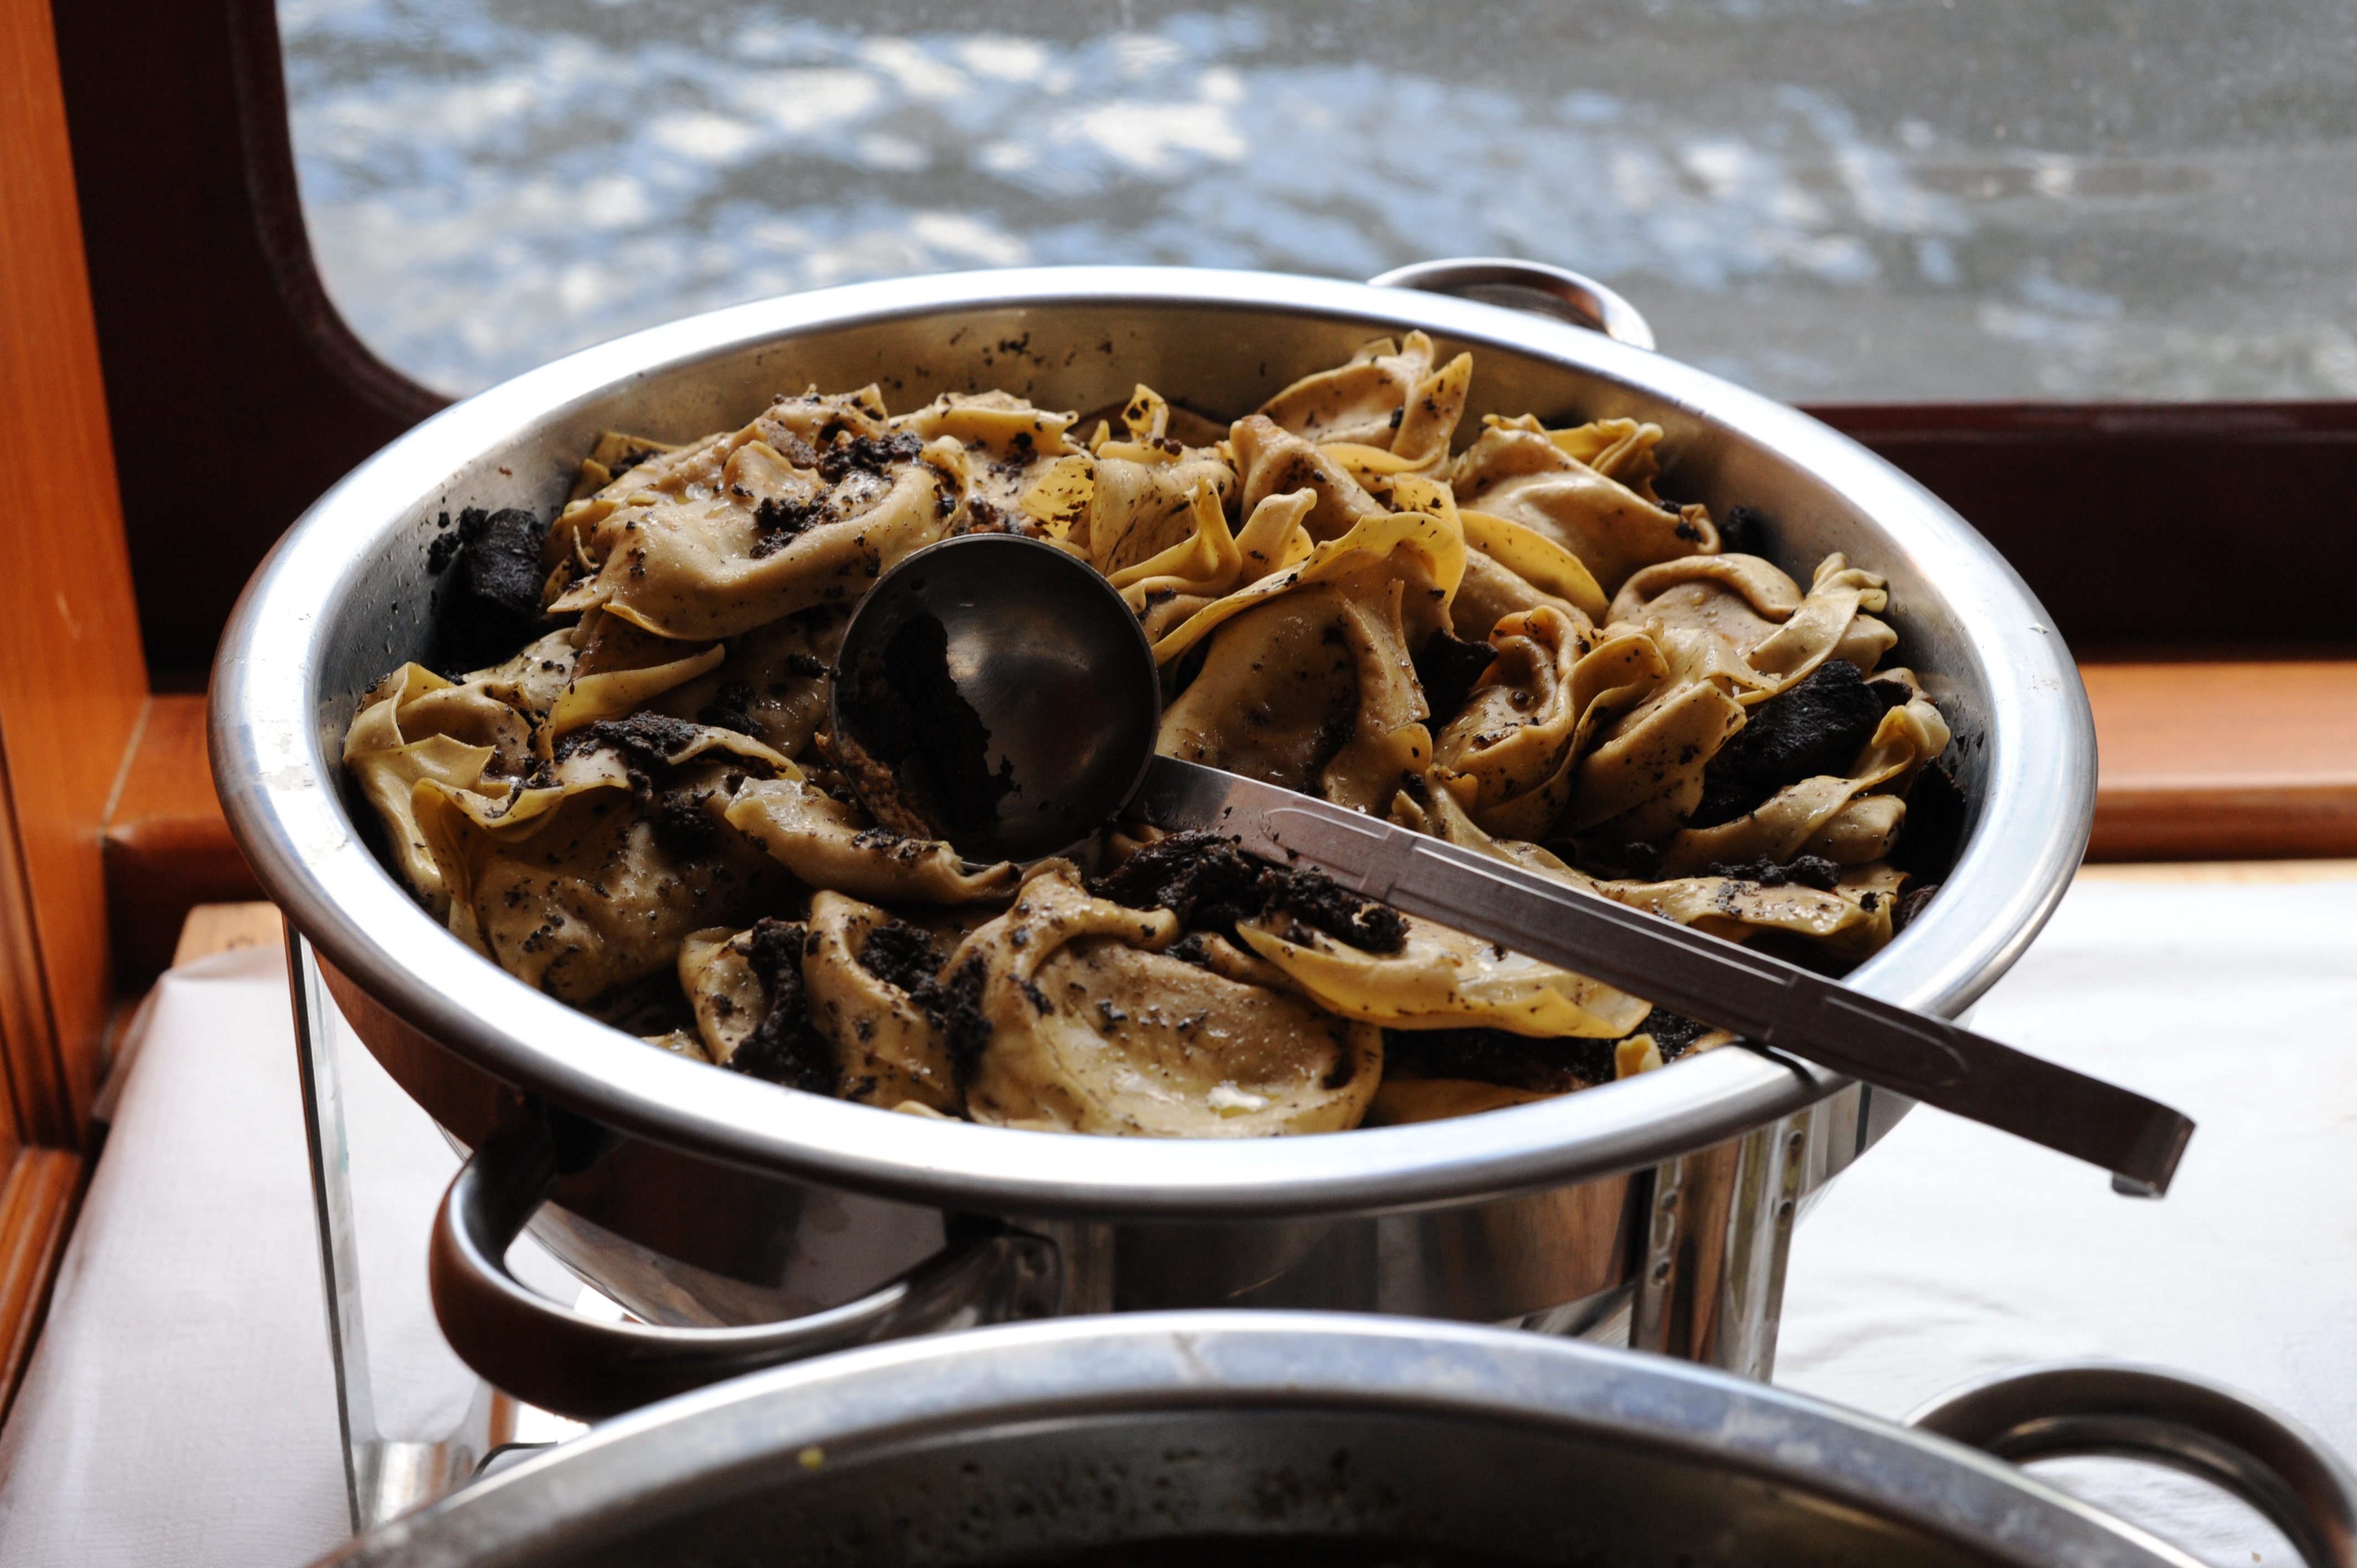
dish, meal, food, produce, seafood, breakfast, cuisine, mussel, serving spoon